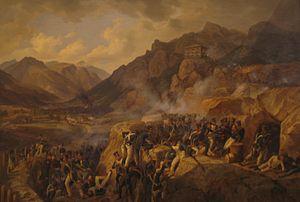
Charles-Joseph Carmejane, baron de Pierredon est un militaire français des XVIIIᵉ et XIXᵉ siècles.